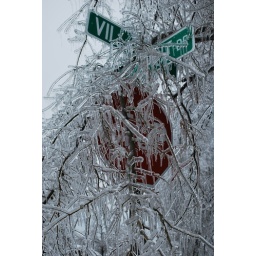
Village and Butternut street signs - shrouded in icy limbs.